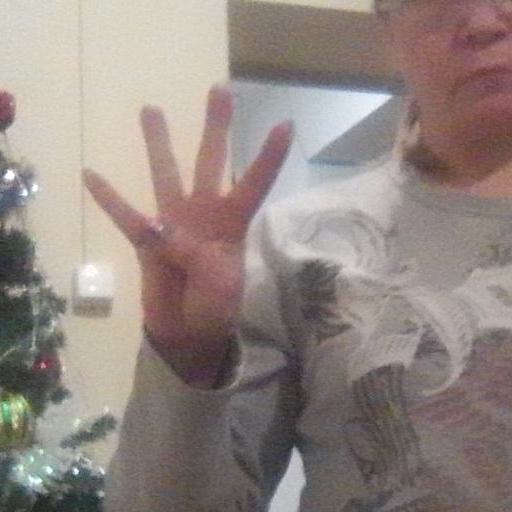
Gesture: four